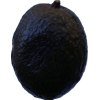
Label: black_avocado